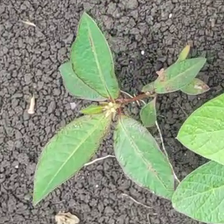
Weed species: Moti_dudhi(Euphorbia_geneculata_L)